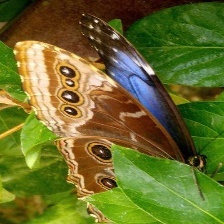
Species: WOOD SATYR
Butterfly family (ImageNet category): ringlet